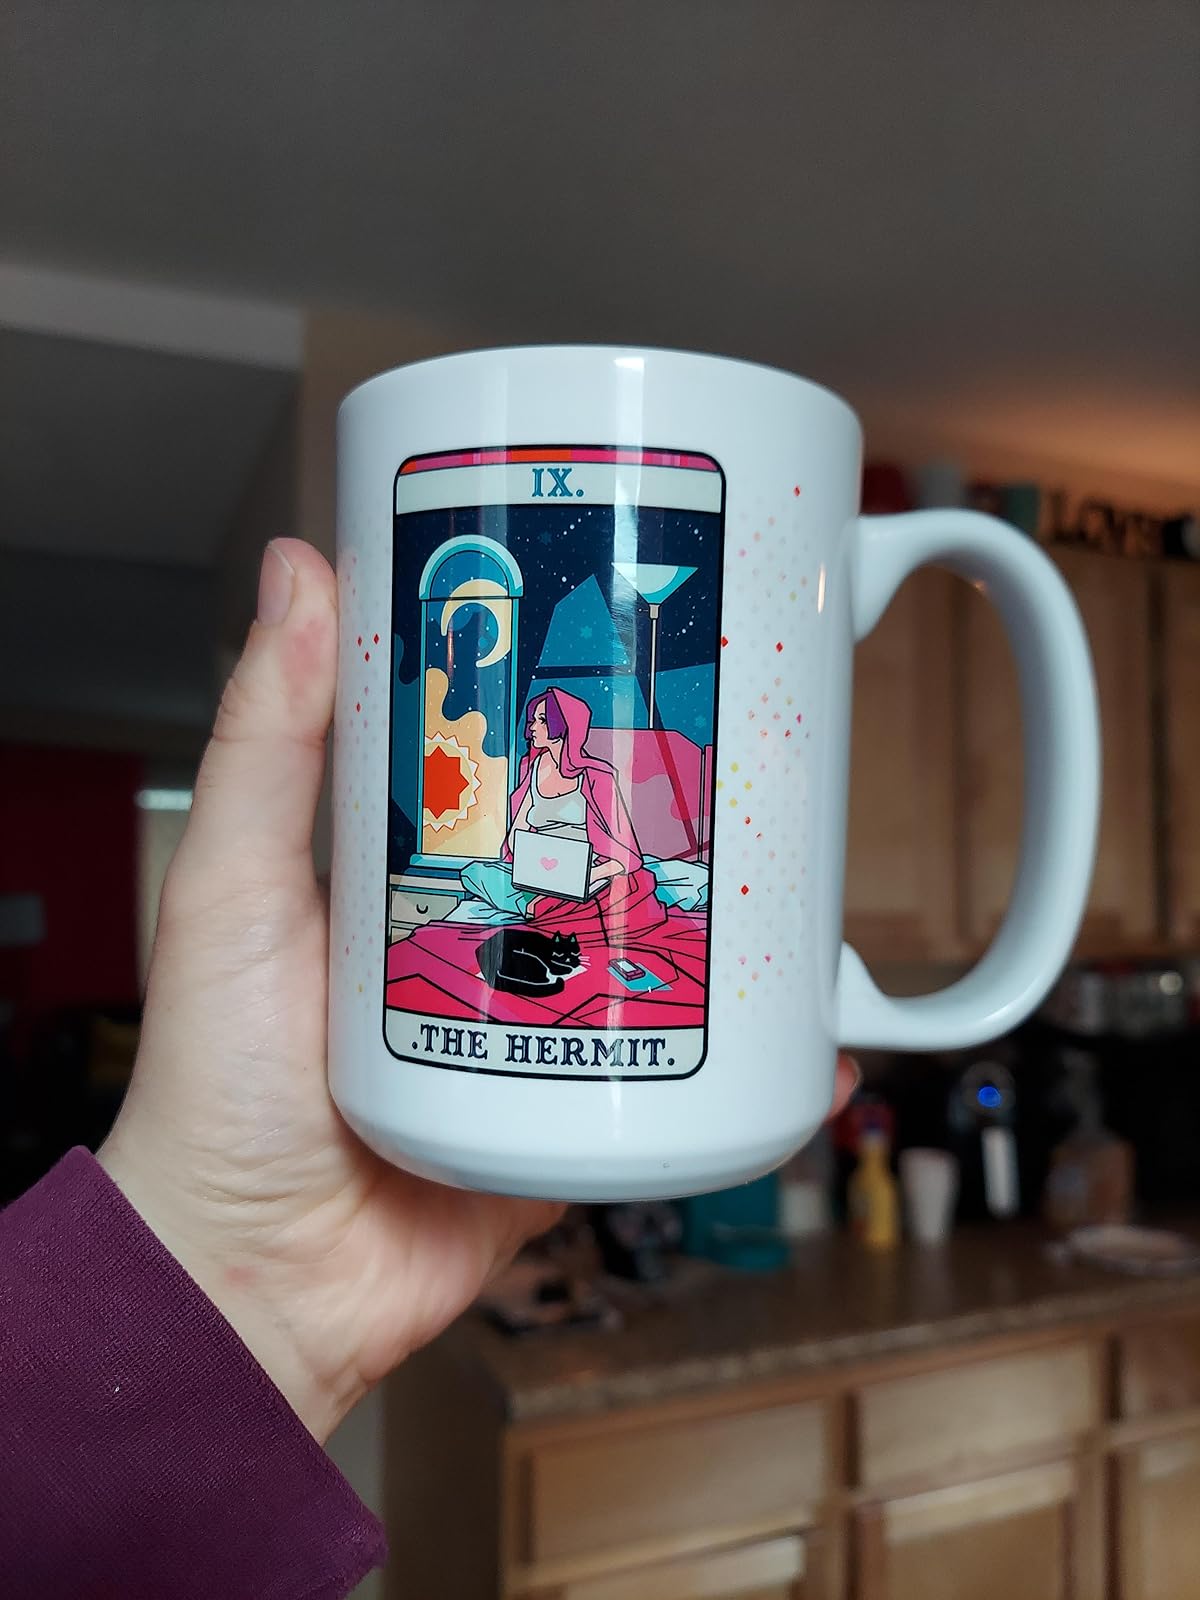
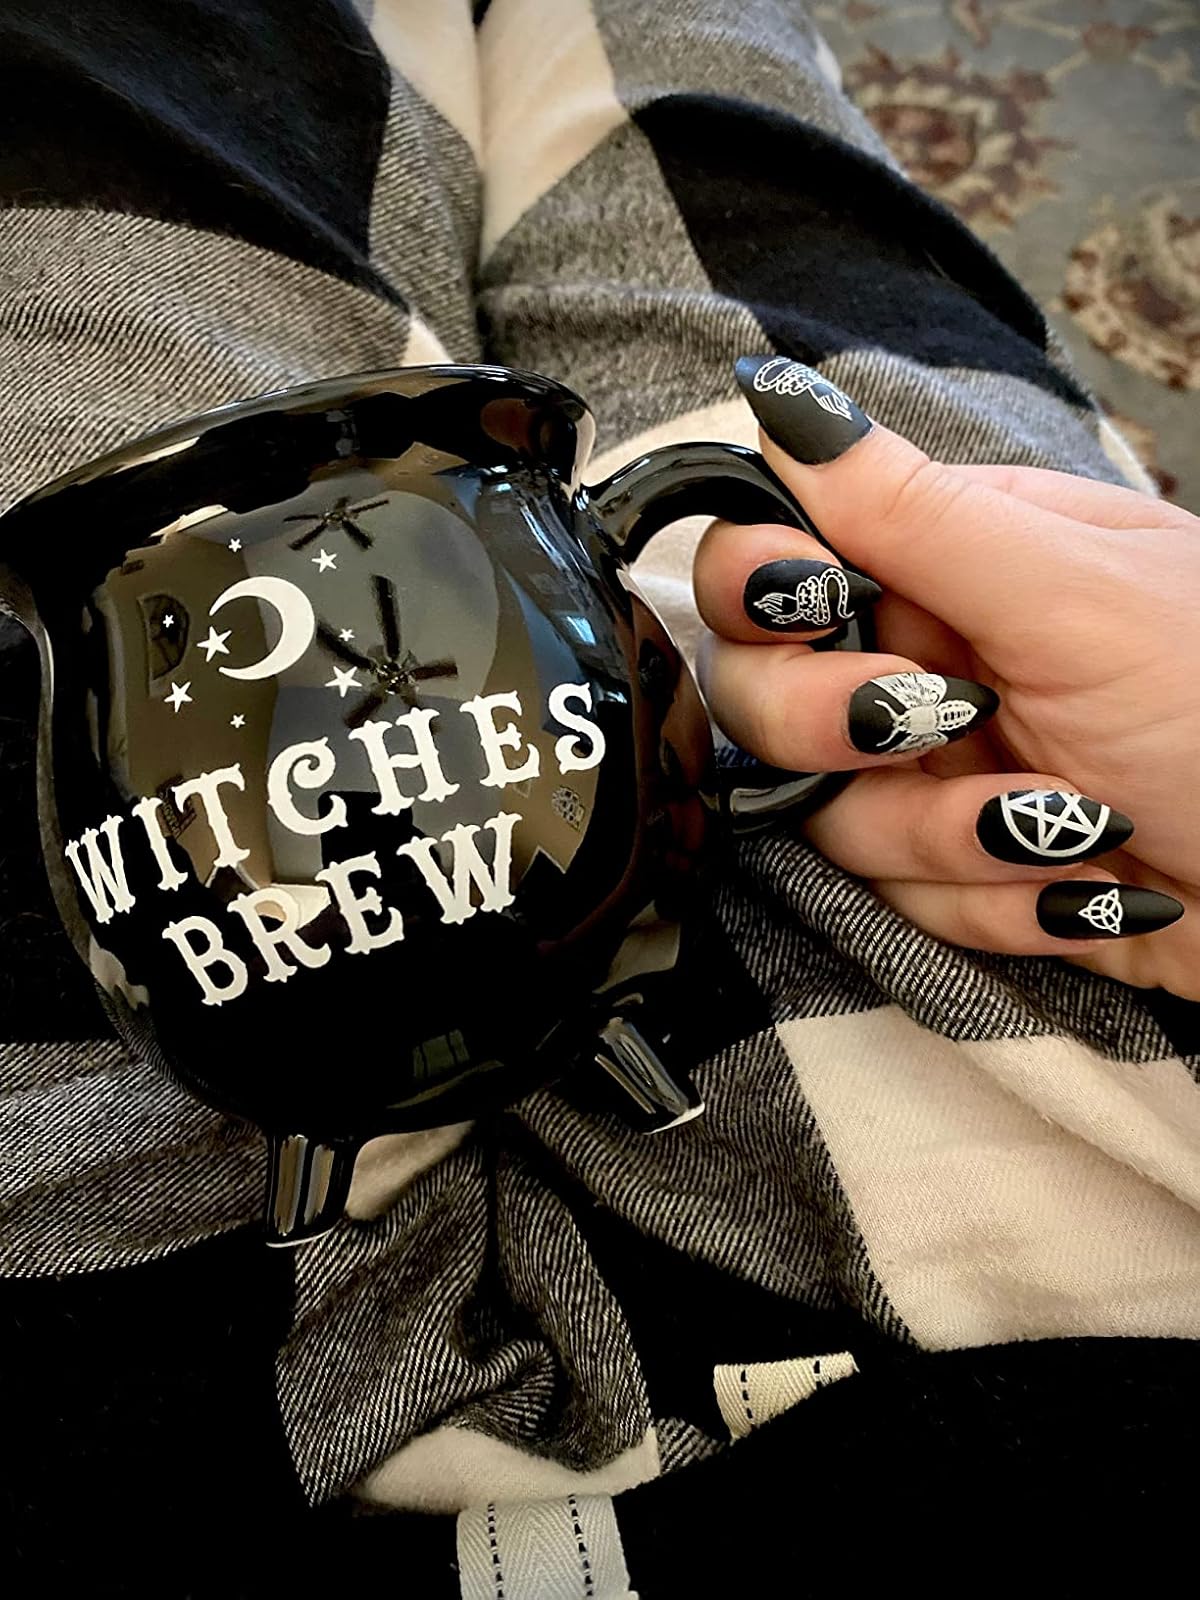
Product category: items_mug
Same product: no